Hydroelectricity

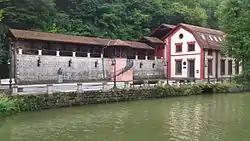
Museum Hydroelectric power plant "Under the Town" in Užice, Serbia, built in 1900

Hydropower has been used since ancient times to grind flour and perform other tasks. In the late 18th century hydraulic power provided the energy source needed for the start of the Industrial Revolution. In the mid-1700s, French engineer Bernard Forest de Bélidor published "Architecture Hydraulique", which described vertical- and horizontal-axis hydraulic machines, and in 1771 Richard Arkwright's combination of water power, the water frame, and continuous production played a significant part in the development of the factory system, with modern employment practices. In the 1840s, hydraulic power networks were developed to generate and transmit hydro power to end users.